Luis Vernet

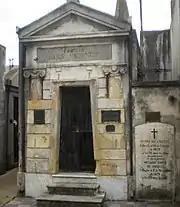
Luis Vernet's mausoleum in La Recoleta Cemetery, Buenos Aires.

Luis Vernet died in San Isidro, Buenos Aires, in 1871, and was interred in La Recoleta Cemetery.